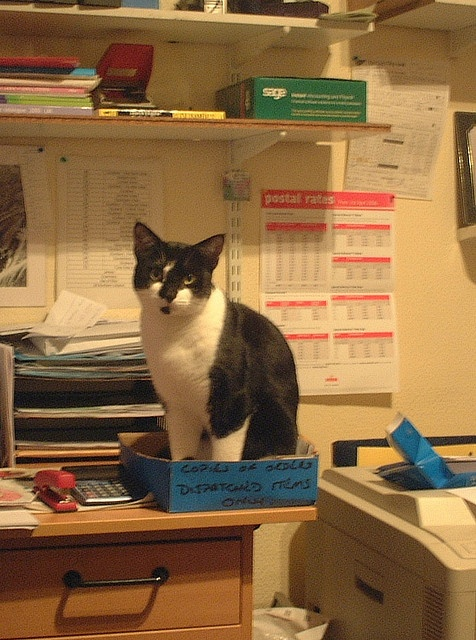
A black and white cat sitting on a desk next to a printer.
A cat on a desk sitting in a box.
A cat is sitting in a box on a desk.
A cat sitting in a box in an office on a desk.
A cat sitting on a desk in a blue cardboard box.